Foros Church

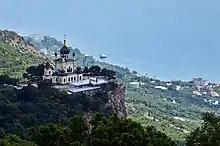
View on the Red Cliff from the Baydar Gate

The Church of Christ's Resurrection is a popular tourist attraction close to the southernmost tip of the Crimea, known primarily for its scenic location, overlooking the Black Sea littoral from a 400-metre cliff near Baidarsky Pass.